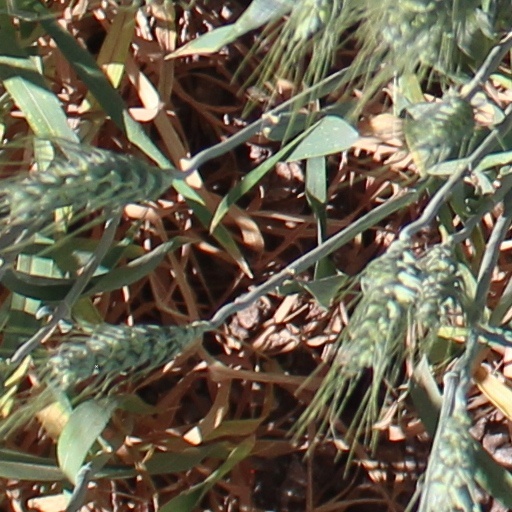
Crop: wheat